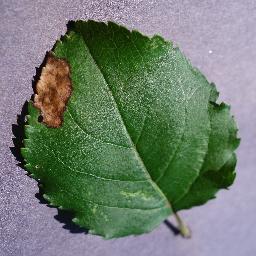
Label: Apple___Black_rot